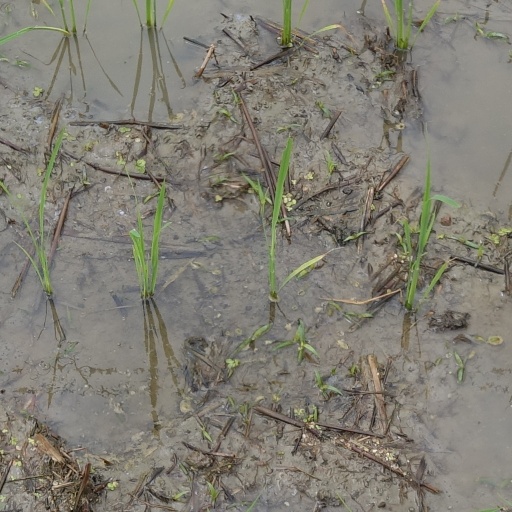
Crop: rice